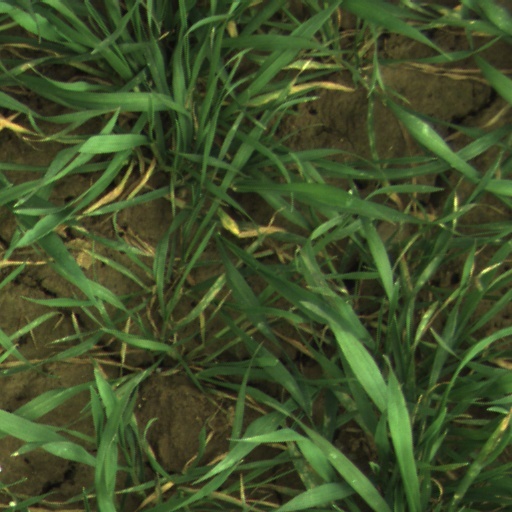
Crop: wheat